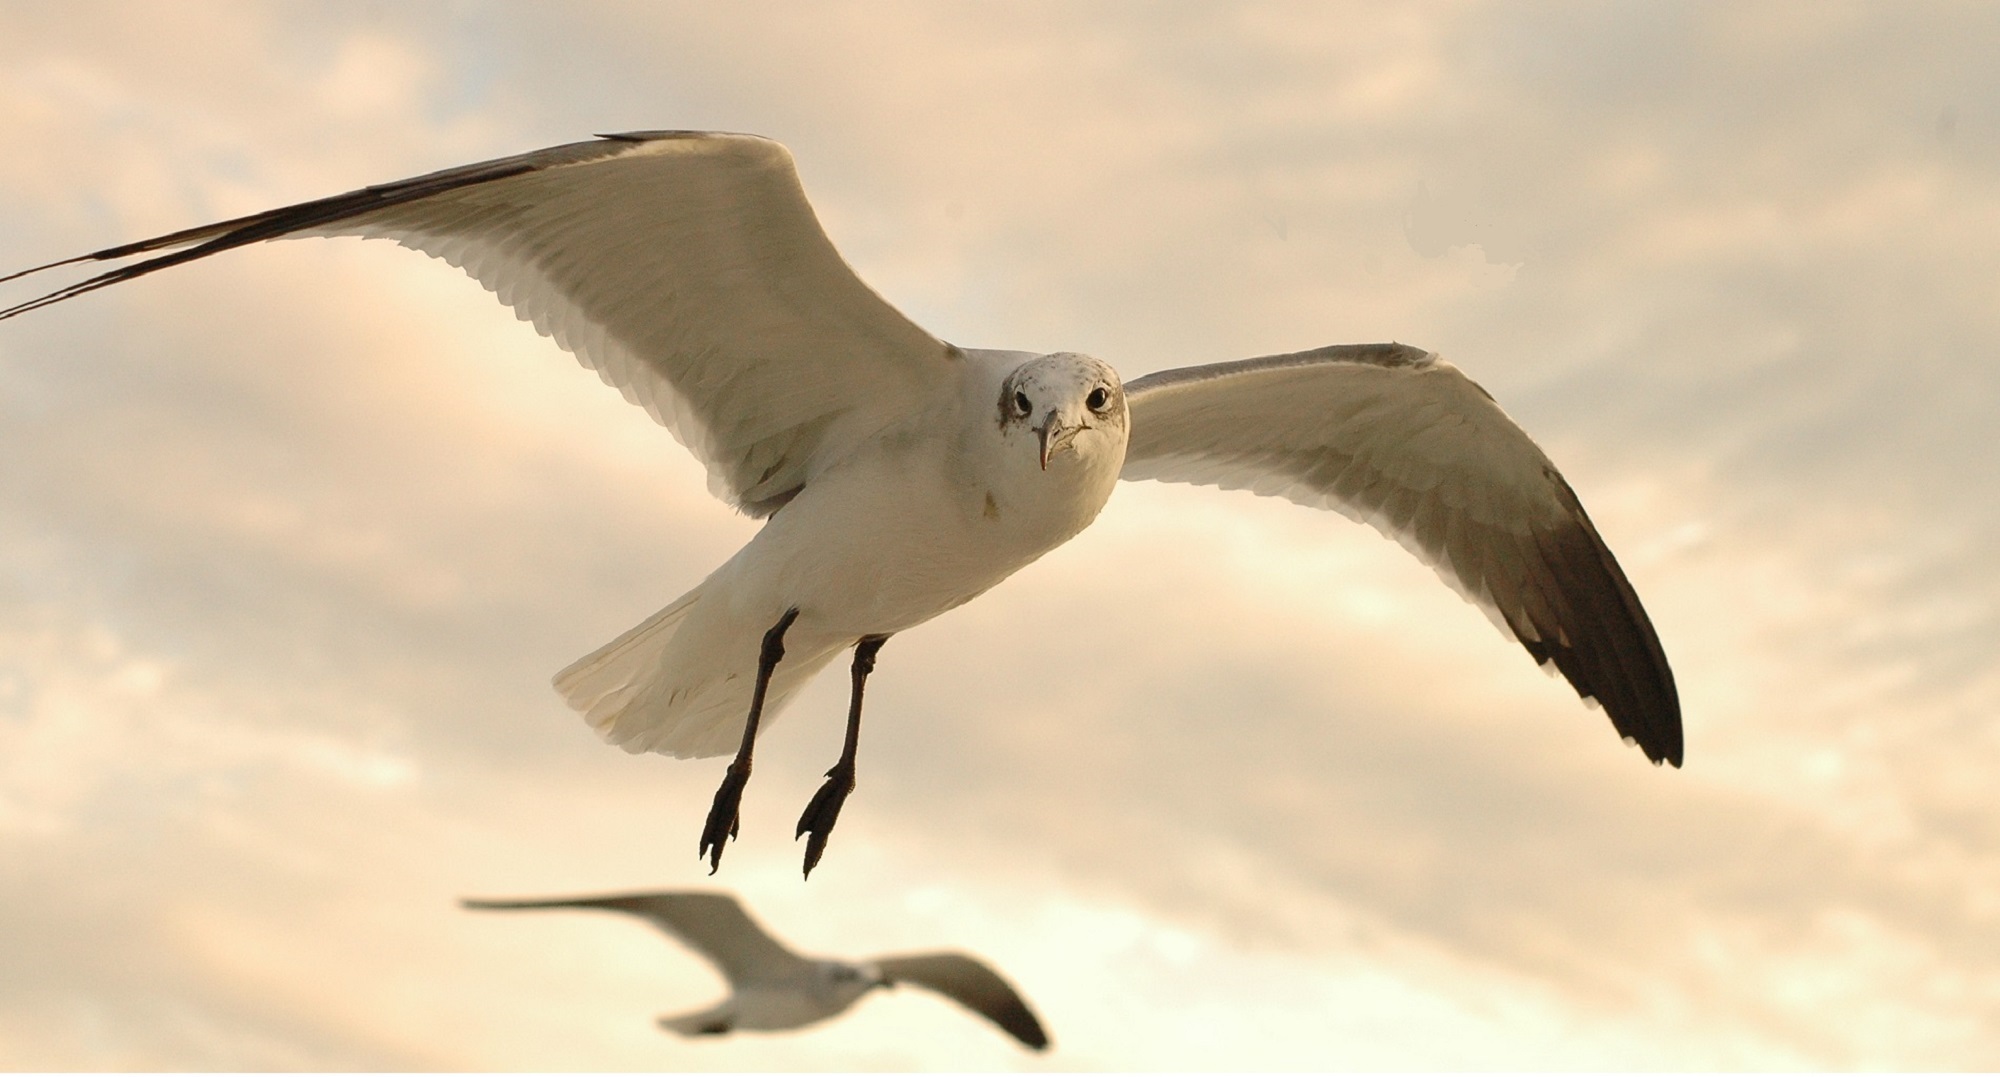
nature, bird, wing, white, seabird, flying, wildlife, gull, beak, flight, fauna, birds, wings, seagulls, seabirds, vertebrate, egret, charadriiformes, european herring gull